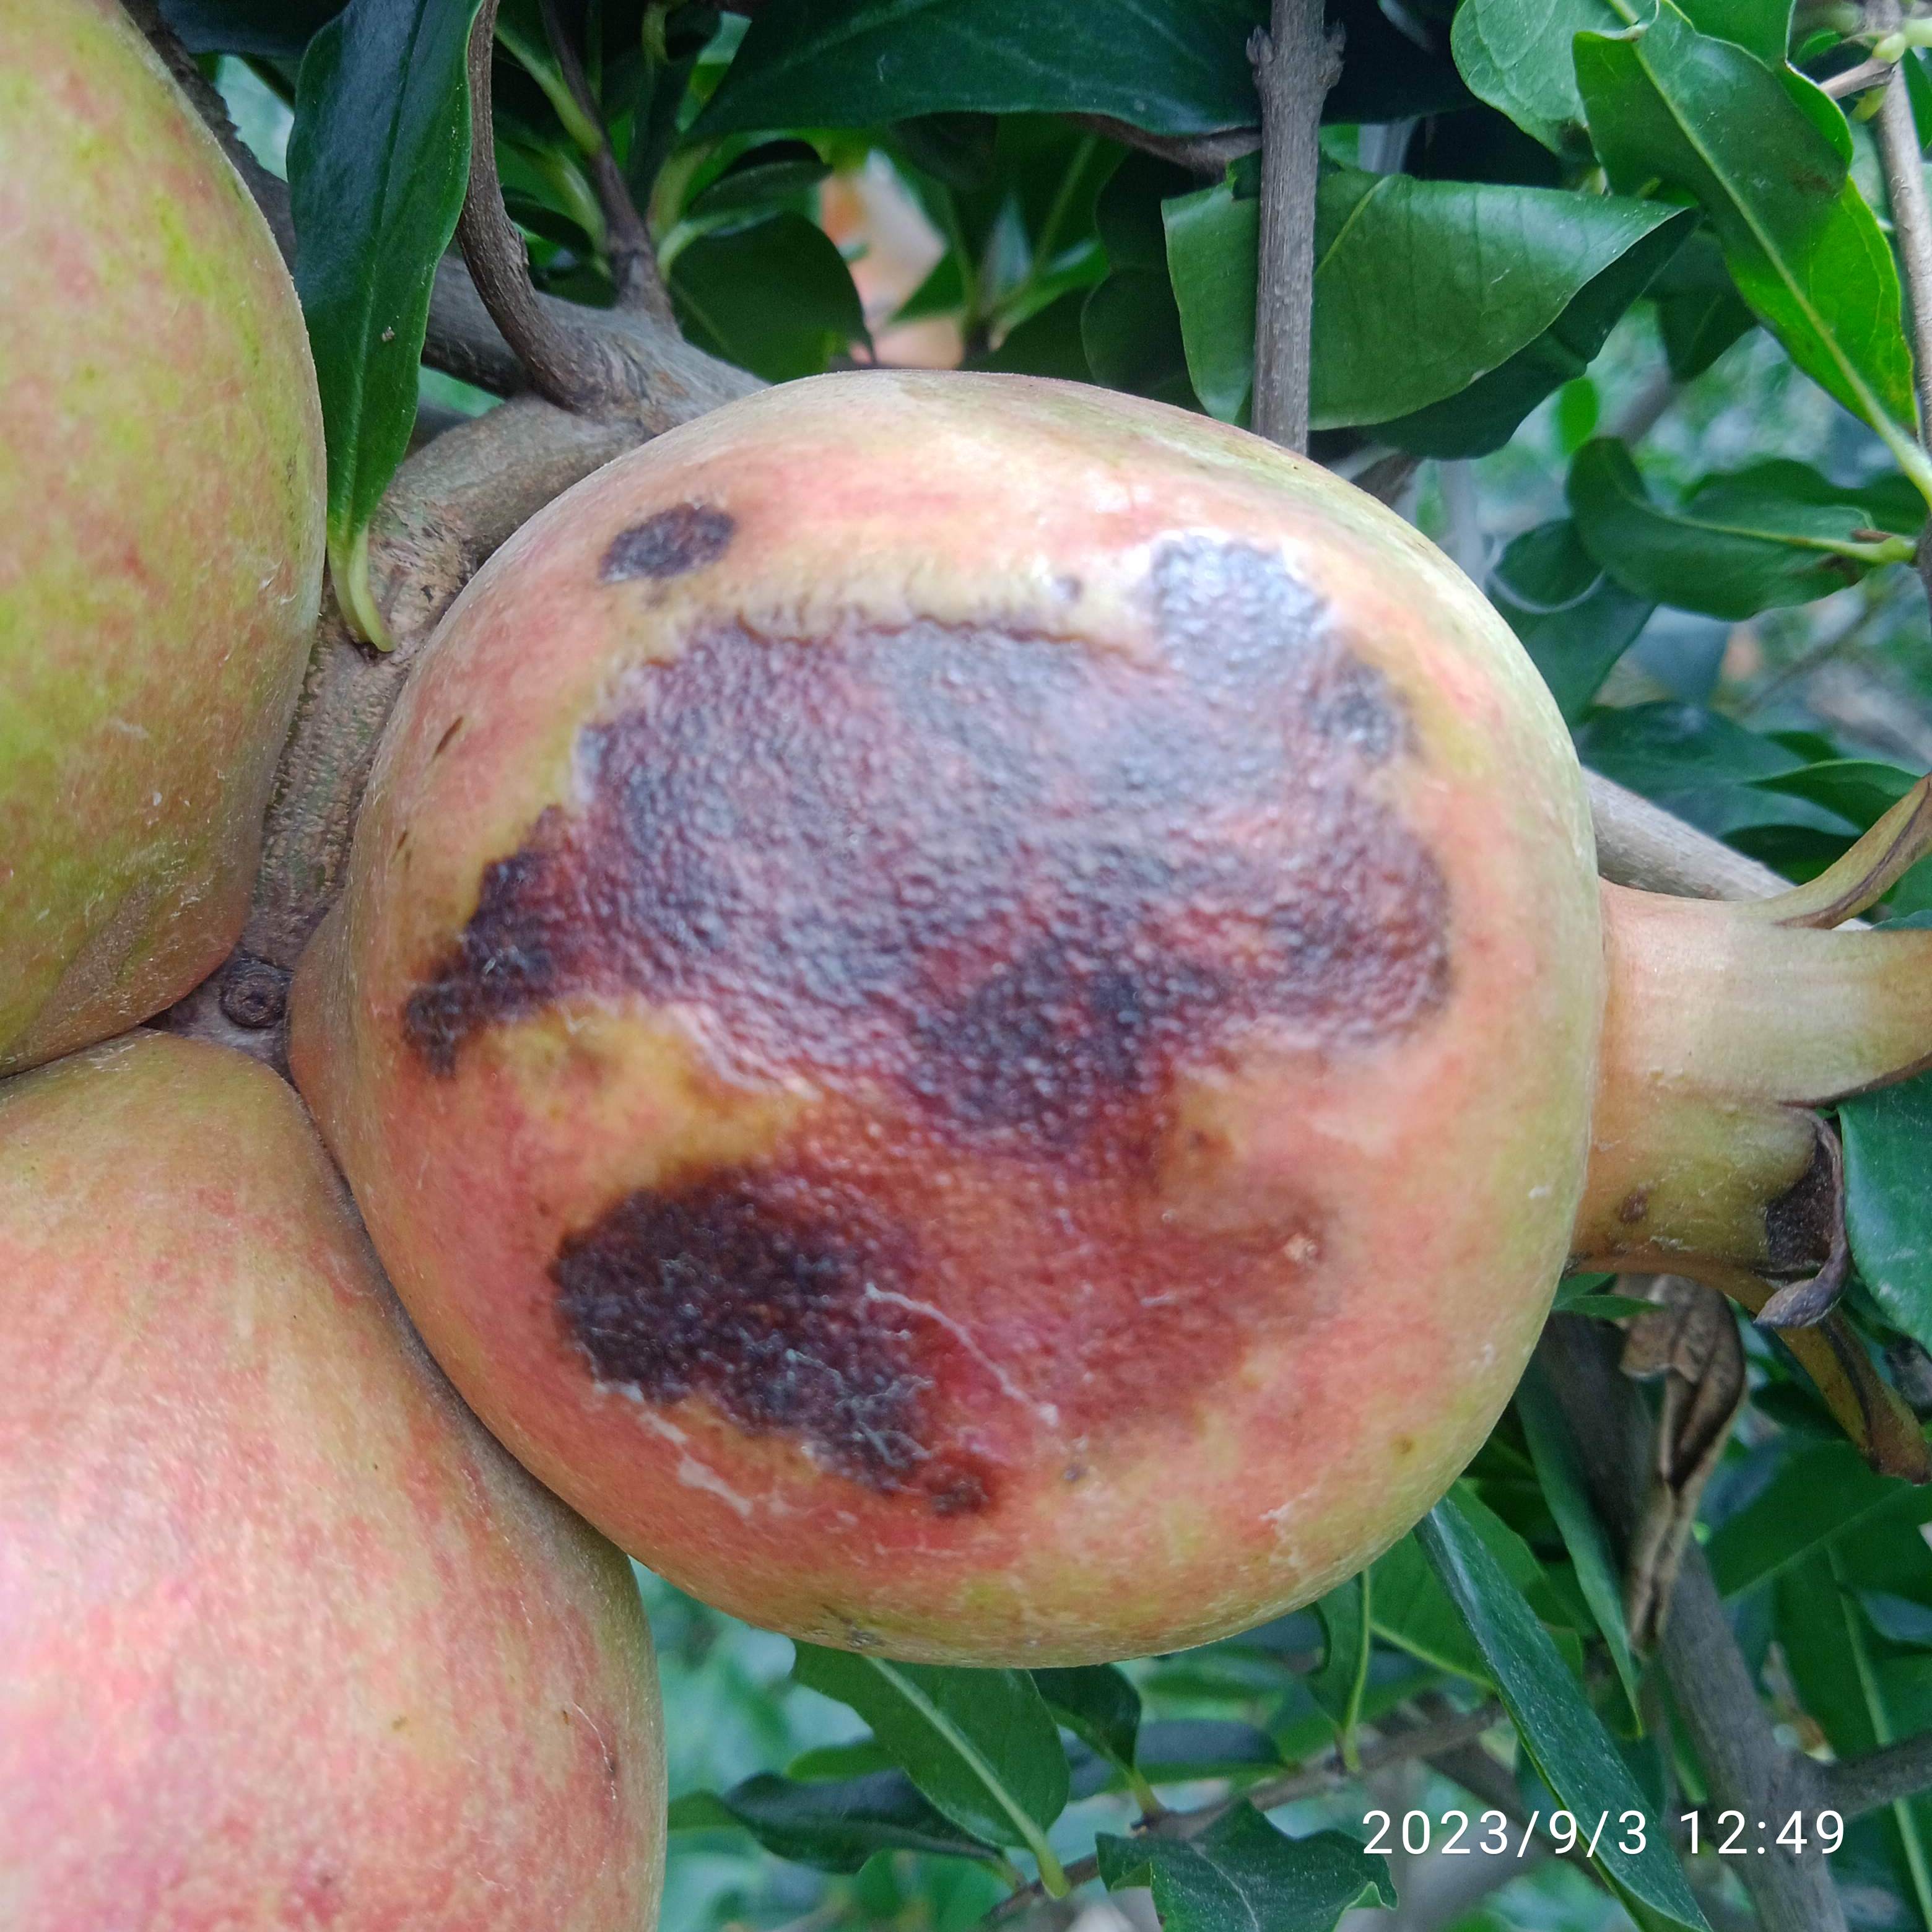
Label: Anthracnose